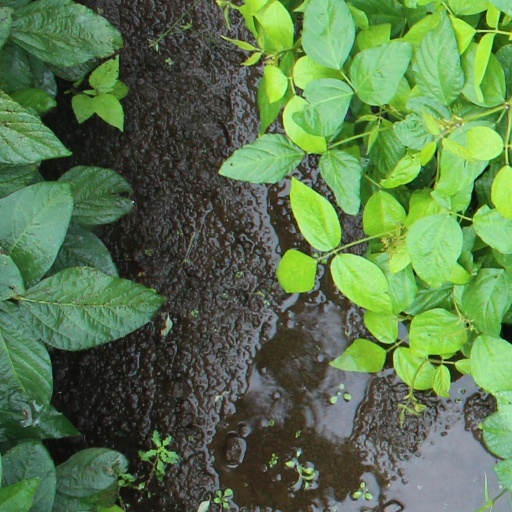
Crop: soybean